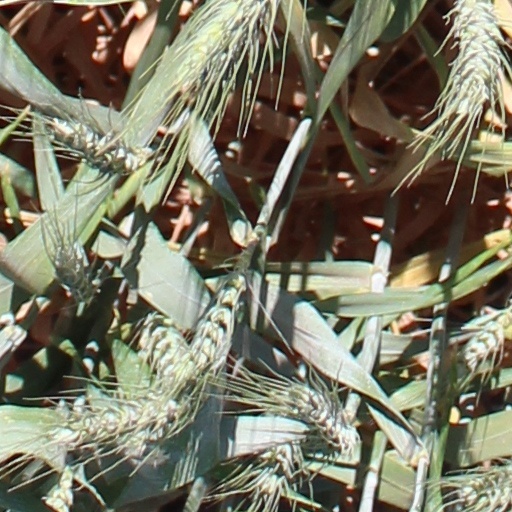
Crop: wheat